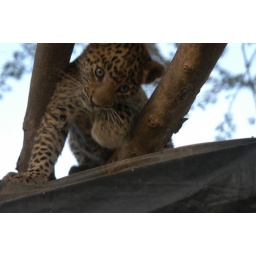
Leopard cub under the care of the forest department who rescuded it after it was injured